Force India

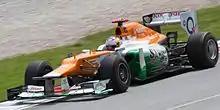
Paul di Resta driving for Force India at the 2012 Malaysian Grand Prix.

For their 2012 line-up, the team retained Paul di Resta and replaced Adrian Sutil with their 2011 reserve driver, Nico Hülkenberg. Jules Bianchi was later named as the team's reserve driver, and will also take part in Friday practice for the team during the season. The team's car, the VJM05, was launched at Silverstone on 3 February.